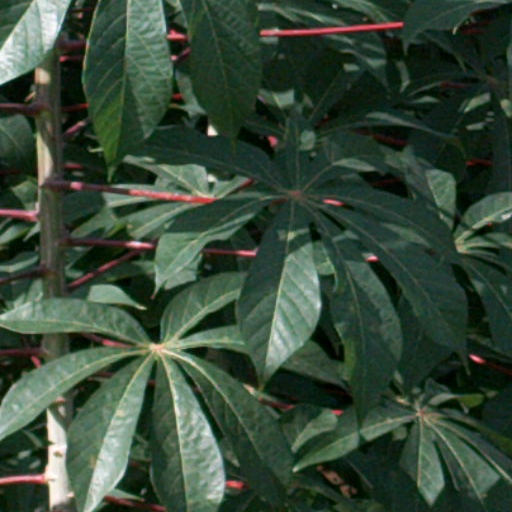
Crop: cassava